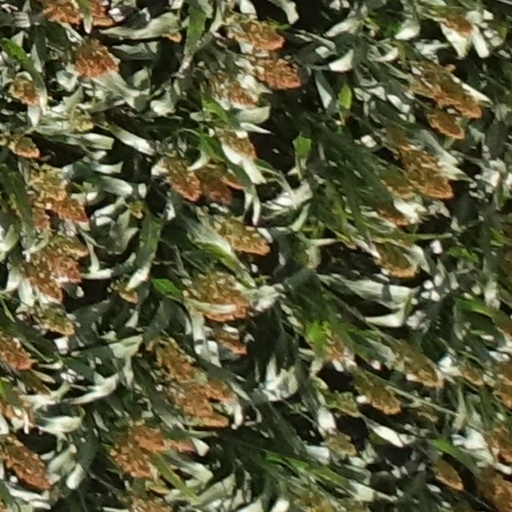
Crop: sorghum